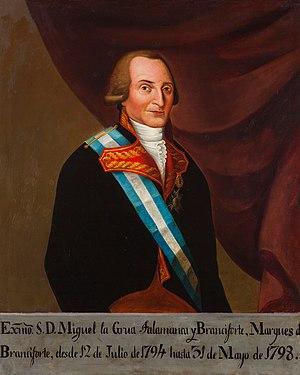
Miguel de la Grúa Talamanca y Branciforte, duc de la Grúa, marquis de Branciforte était un officier de l'armée espagnole, puis Vice-roi de Nouvelle-Espagne du 12 juillet 1794 au 31 mai 1798. Il est célèbre pour avoir été le Vice-roi le plus corrompu de l'histoire de la colonie. Son accession à la vice-royauté marque le début de la décadence dans l'histoire du gouvernement colonial.